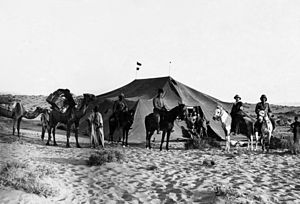
Slaget ved Magdhaba / Baggrund / Problemer med en fremrykning til al-Arish / Betingelser
Den tyske station ved Abou Augeileh
Fotografi af ørkentelt, beredne soldater og kameler
Slaget ved Magdhaba fandt sted den 23. december 1916 under Sinai og Palæstina-felttoget under 1. Verdenskrig. Angrebet fra Anzac divisionen fandt sted mod en forskanset garnison fra den osmanniske hær syd og øst for Bir Lahfan i Sinaiørkenen omkring 29-40 km fra Middelhavets kyst. Denne sejr til en egyptiske ekspeditionsstyrke mod den osmanniske garnison betød også at al-Arish blev sikret, efter at den osmanniske garnison trak sig tilbage.